Asrlar Sadosi Festival of Traditional Culture

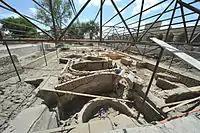
Archeological excavations, Bukhara 2011

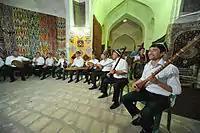
Performances by folk groups, Bukhara 2011

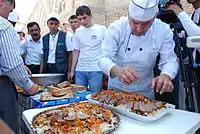
National Cuisine Festival, Bukhara 2011

The historic city of Khiva played host to the third “Asrlar Sadosi” which took place in a World Heritage Site, Ichan-Qala, a walled town inside the Khiva. This year, visitors interested in archaeology and history had a chance to attend a series of educational workshops, including master classed and presentations of new research projects. In 2010 the Festival had around 20,000 participants.